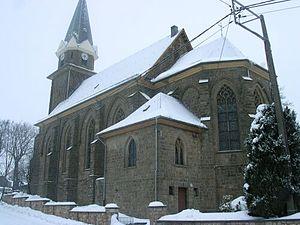
vue de l'église de Hünningen
Hunnange est un village de Belgique situé sur le territoire de la commune de Bullange en province de Liège.
Henri Cunibert est un architecte belge. Ses principales réalisations se trouvent sur le territoire de la Communauté germanophone de Belgique et dans la région de Waimes et Malmedy. Elles furent construites dans les années 1920-1935.